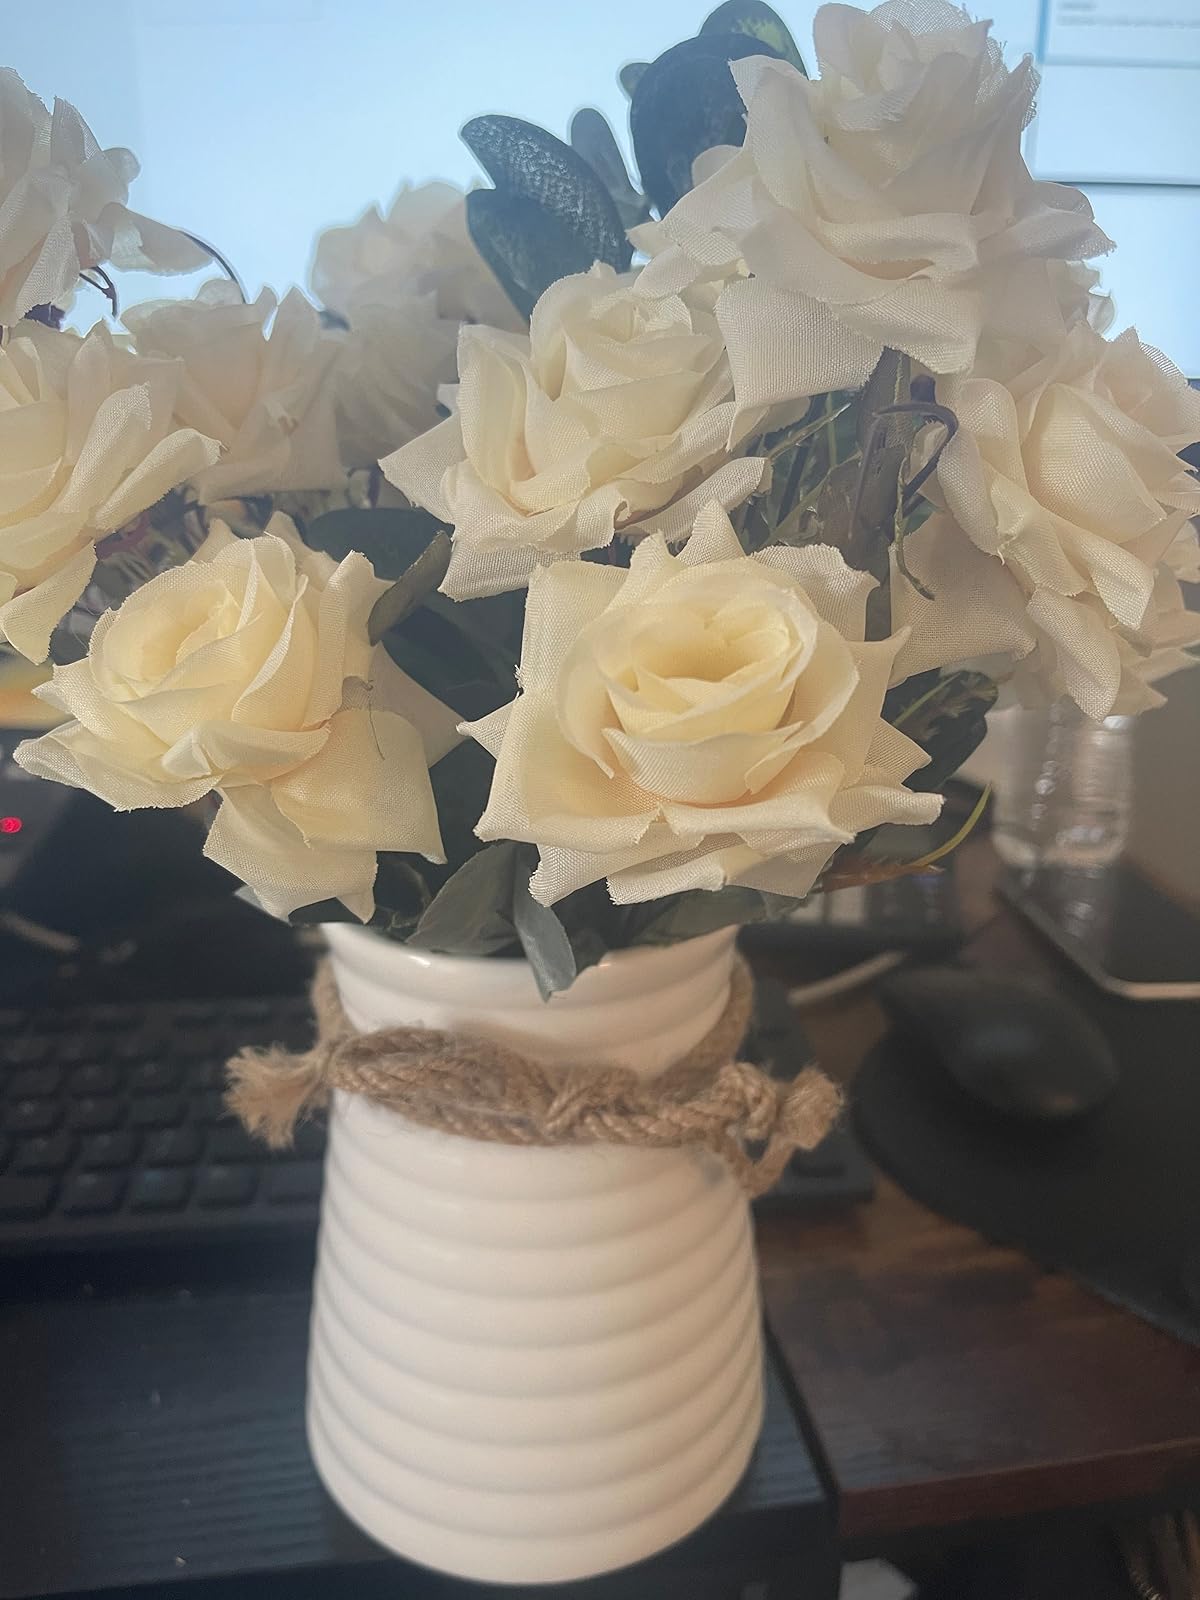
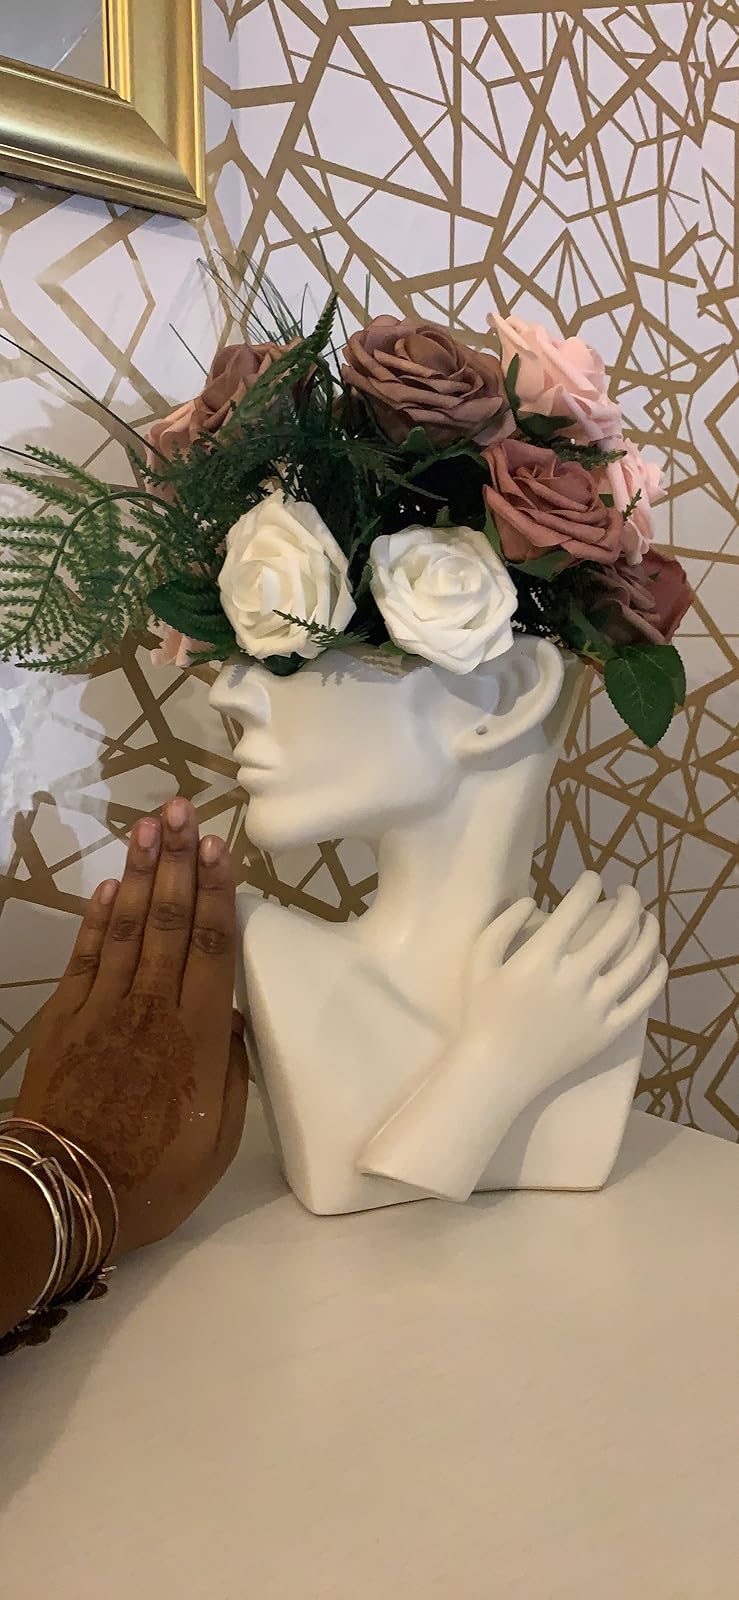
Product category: vase
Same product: no